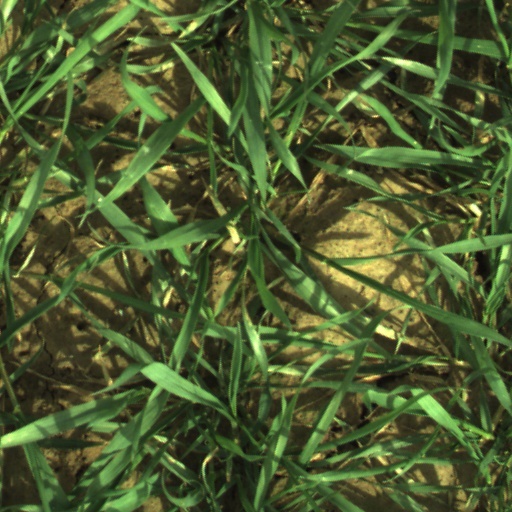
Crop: wheat